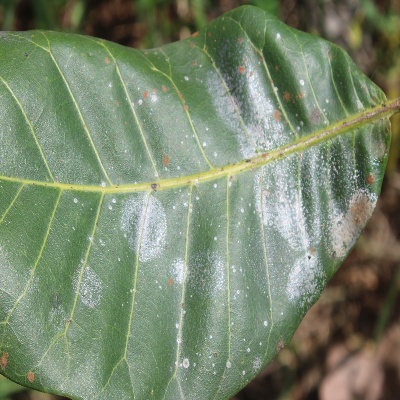
Crop: Cashew
Condition: red rust